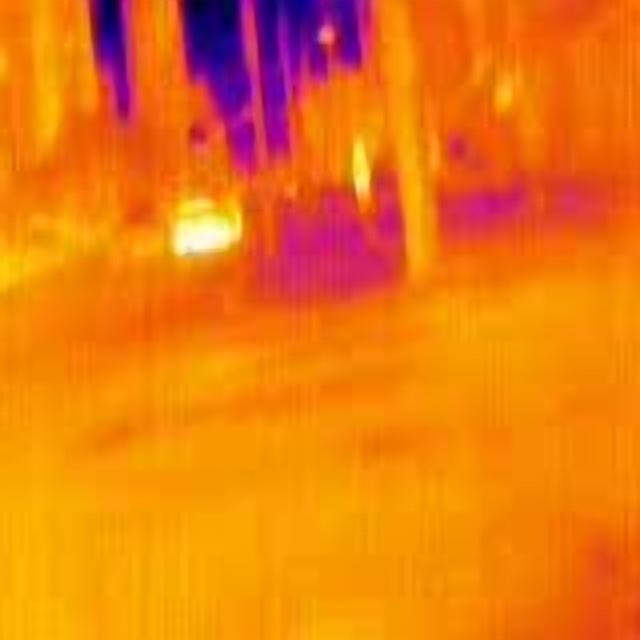
Detected objects:
label: person